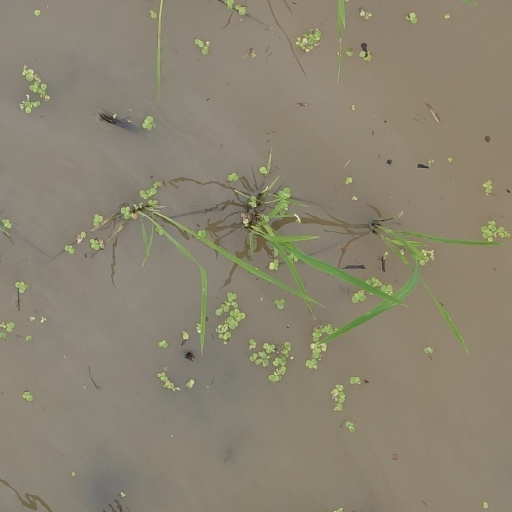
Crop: rice